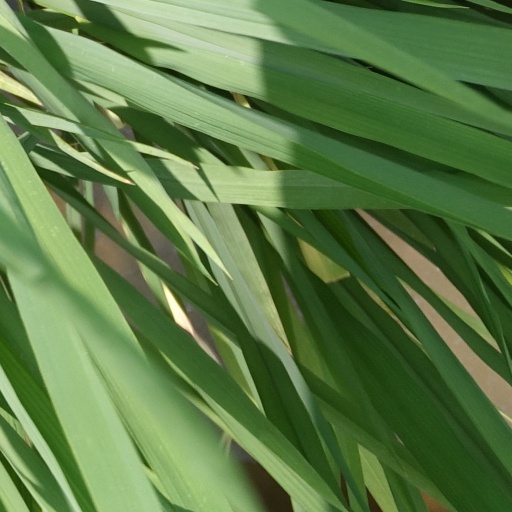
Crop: rice